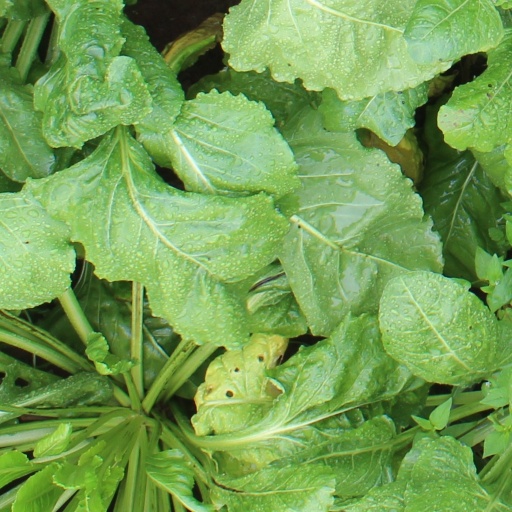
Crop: sugar beet